General Motors 60° V6 engine

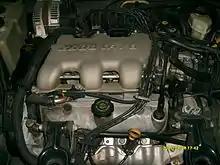
2.5L 60° V6 (LB8)

The LB8 is General Motors' base V6 in China. It is a derivative of the LG8 with the same bore and a shorter stroke for . It remains an iron block with pushrods and an aluminum two-valve head. Power is and .